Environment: real
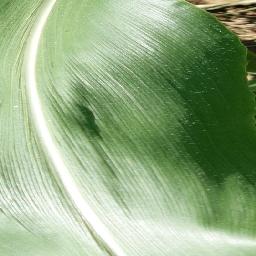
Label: healthy